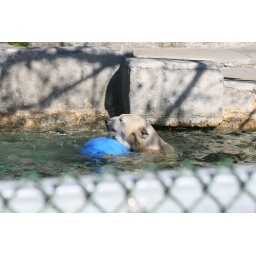
This polar bear was adorable, playing with his ball in the water.